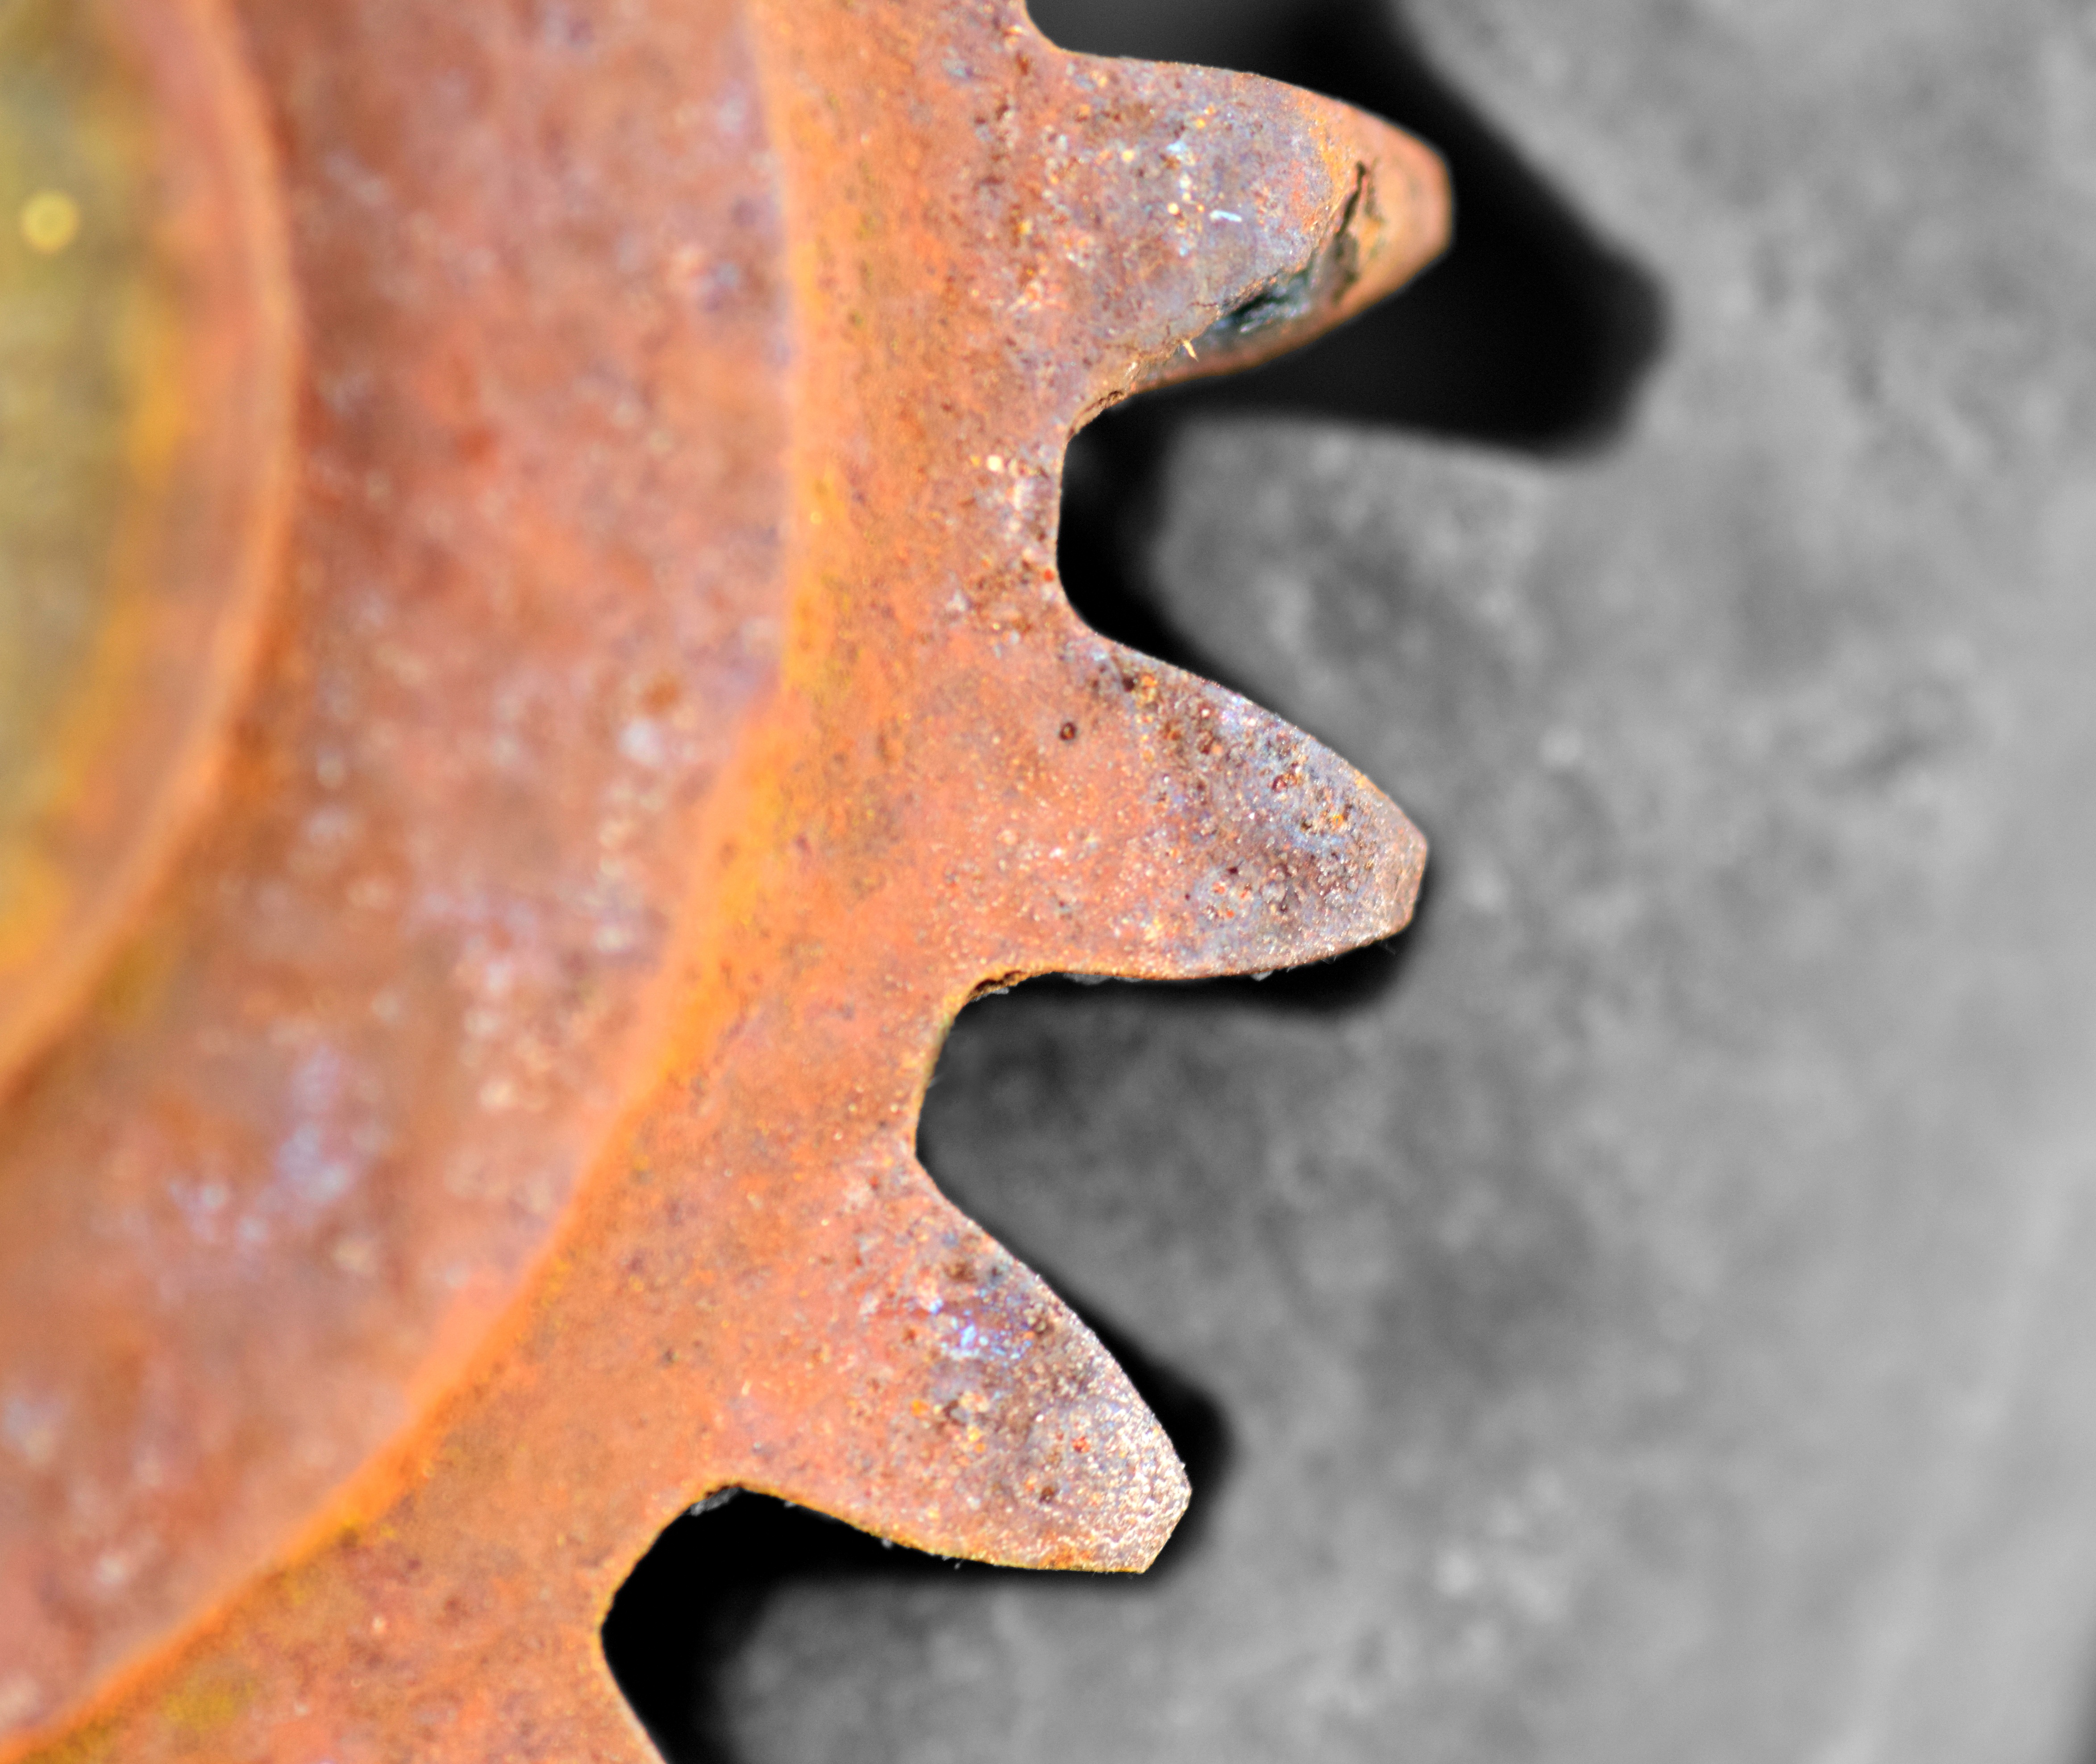
work, wood, technology, leaf, rust, gear, drive, industrial, together, material, weathered, close up, background, revolution, teeth, stainless, mechanics, macro photography, networking